Lyduvėnai Bridge

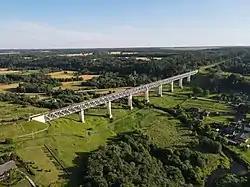

Lyduvėnai Railway Bridge is one of the longest bridges in Lithuania. It crosses the river Dubysa. It is located in Lyduvėnai, Raseiniai district.